Teuvo Tulio

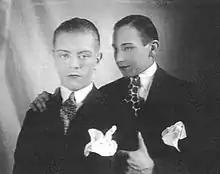
Tulio (right), with Valentin Vaala in the 1920s.

Tulio was born as Theodor Antonius Tugai to a Turkish-Polish father named Aleksander Tugai and a Persian-Latvian mother named Helena Garschin in Rēzekne, in the Vitebsk Governorate of the Russian Empire (present-day Latvia). His mother was an 18-year-old aspiring ballerina when he was born. His parents' marriage was brief, and he spent the early part of his childhood in rural Latvia with his grandparents while his mother pursued a career as a ballerina in St. Petersburg. After his mother married a Finnish man named Alarik Rönnqvist, she sent for him to move to Helsinki in 1922, when he was ten years old.